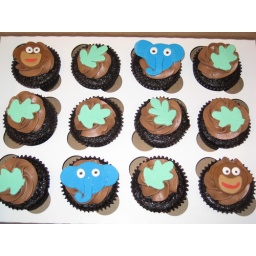
Fauxstess and Groovy decked out in handmade jungle animal - monkeys, elephants and lions.